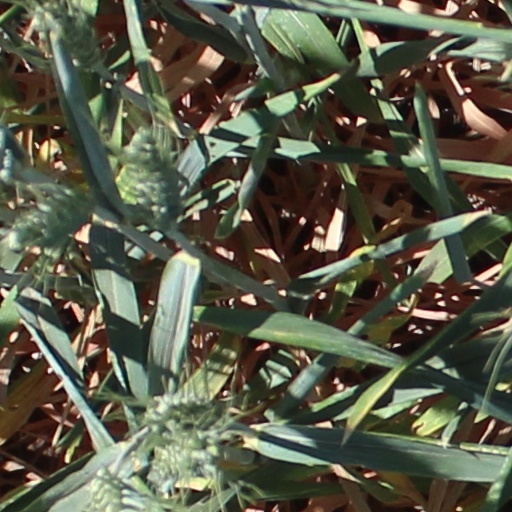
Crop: wheat